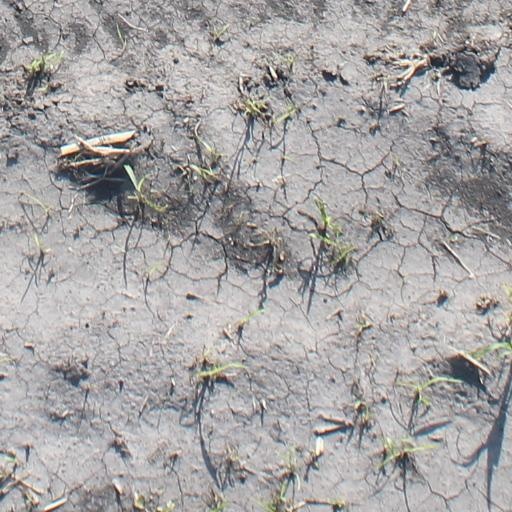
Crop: maize; corn